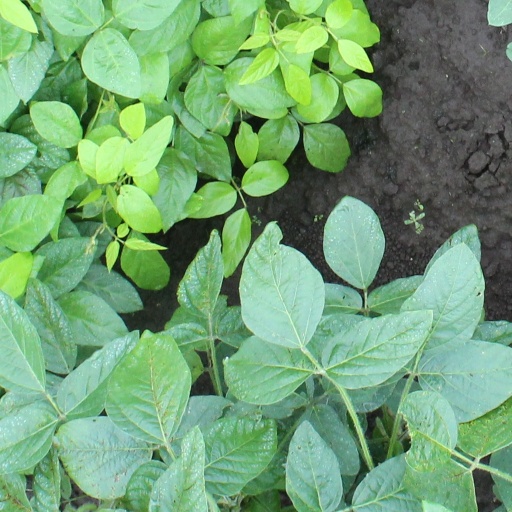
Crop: soybean